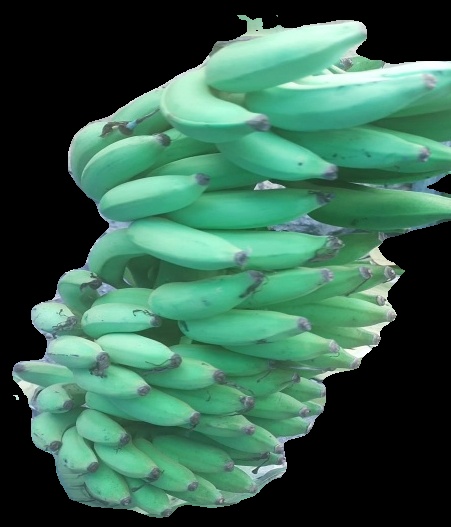
Variety: elakki-bale
Grade: grade2